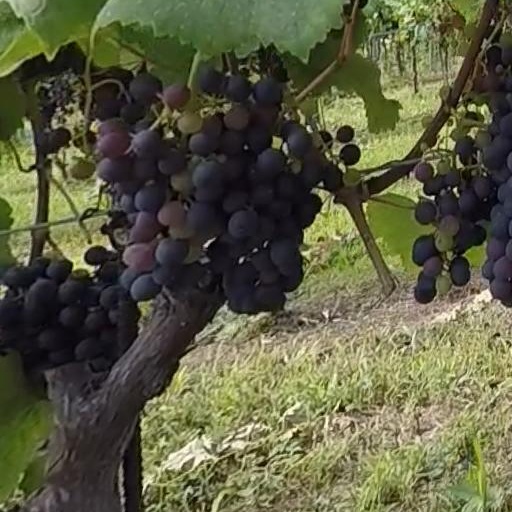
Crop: grape